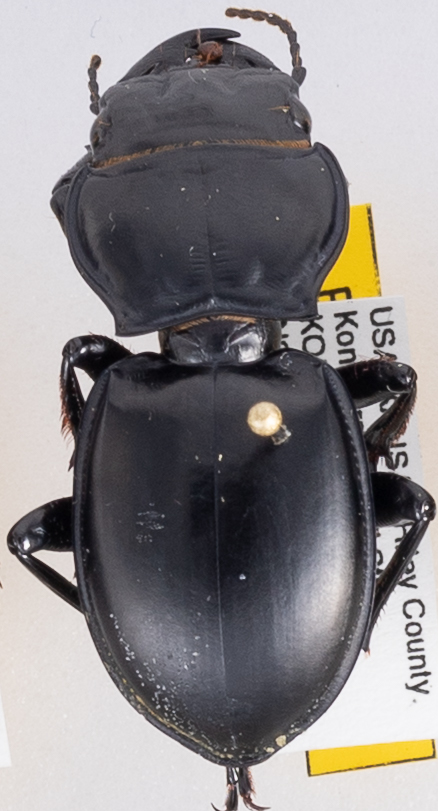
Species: Pasimachus californicus
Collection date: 2015-08-17
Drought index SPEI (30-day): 0.318
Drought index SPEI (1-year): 0.454
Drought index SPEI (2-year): -0.27